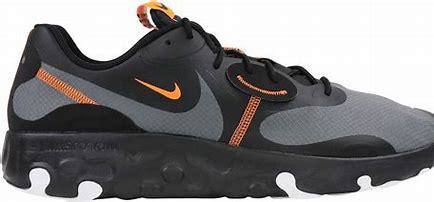
Brand: Nike
Model: Renew Lucent